The Young Philadelphians

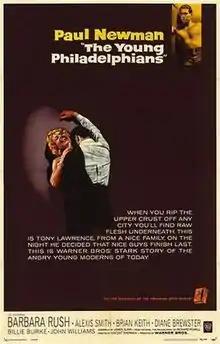
Theatrical release poster

The Young Philadelphians is a 1959 American legal drama film directed by Vincent Sherman and starring Paul Newman, Barbara Rush, Robert Vaughn and Alexis Smith. The film is based on the 1956 novel "The Philadelphian", by Richard P. Powell.